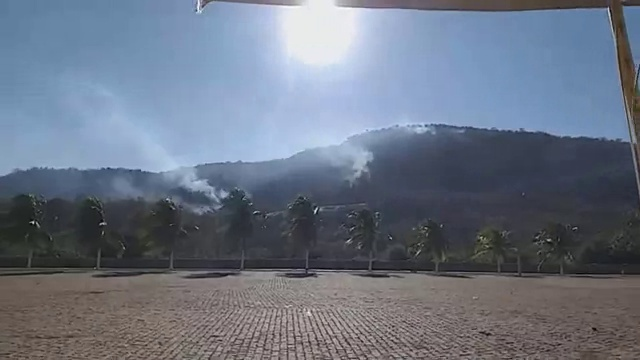
Fire: no
Smoke: yes